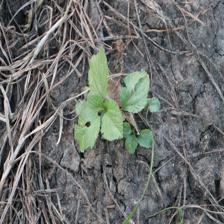
Label: BroadLeafWeed